Lonely Planet

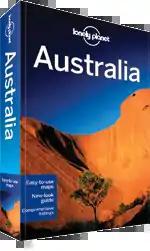
The 16th edition of Lonely Planet's "Australia" guide, published in 2011

In 2007, the Wheelers and John Singleton sold a 75% stake in the company to BBC Worldwide, worth an estimated £63 million at the time. The company was publishing 500 titles and ventured into television production. BBC Worldwide struggled following the acquisition, registering a £3.2 million loss in the year to the end of March 2009. By the end of March 2010, profits of £1.9 million had been generated, as digital revenues had risen 37% year-on-year over the preceding 12 months, a "Lonely Planet" magazine had grown and non-print revenues increased from 9% in 2007 to 22%.